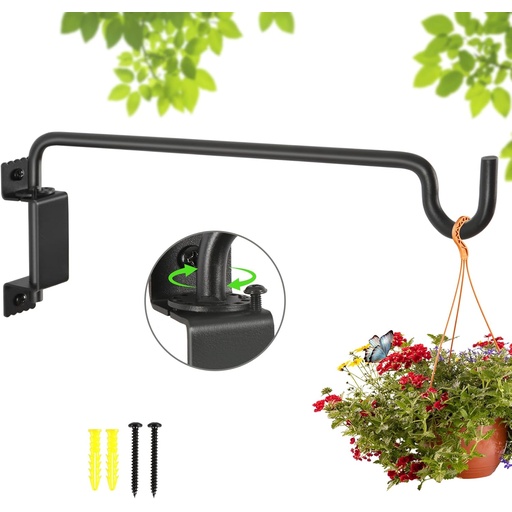
16"Swivel Plant Hanger - 360° Outdoor Hanging Brackets with 12-Directional Adjustable Hook, Rust Resistant Solid Steel Wall Mount for Bird Feeders, Indoor/Outdoor Plants, Garden & Patio
Brand: YELOKIE
Category: Home & Garden > Decor > Bird & Wildlife Feeder Accessories > Feeder Hooks